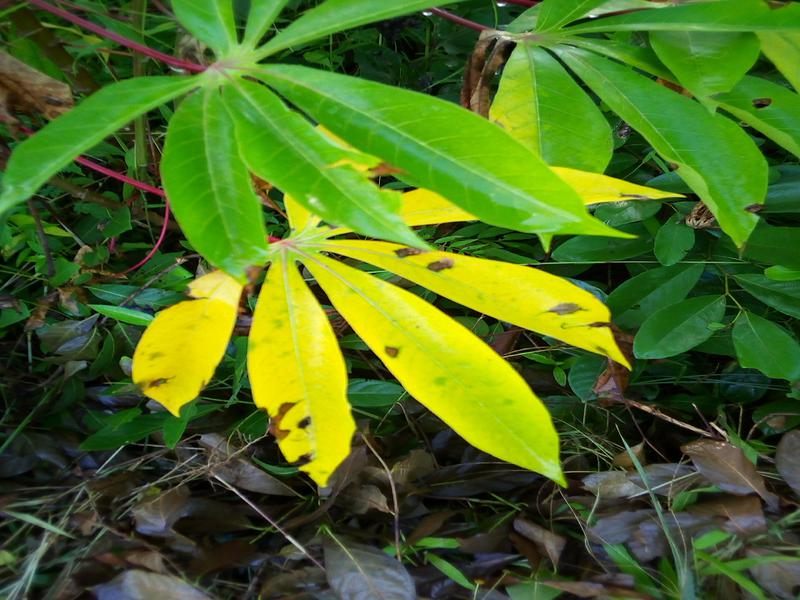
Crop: cassava
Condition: healthy